Cruising (maritime)

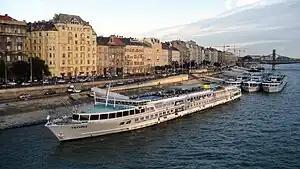
River cruise ships docked along on the Danube in Budapest

Voyage along inland waterways are called river cruises, which often involved stopping at multiple ports along the way. As many cities and towns are built around rivers and historically have relied on maritime transport, river cruise docks are frequently located in the center of cities and towns.